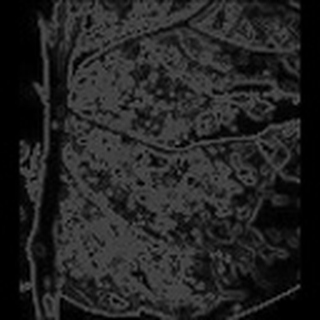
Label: cotton_aphids